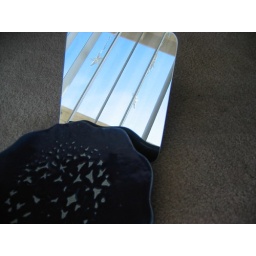
Utata's Iron Photographer 18: something blue reflected in the mirror with a soft focus.